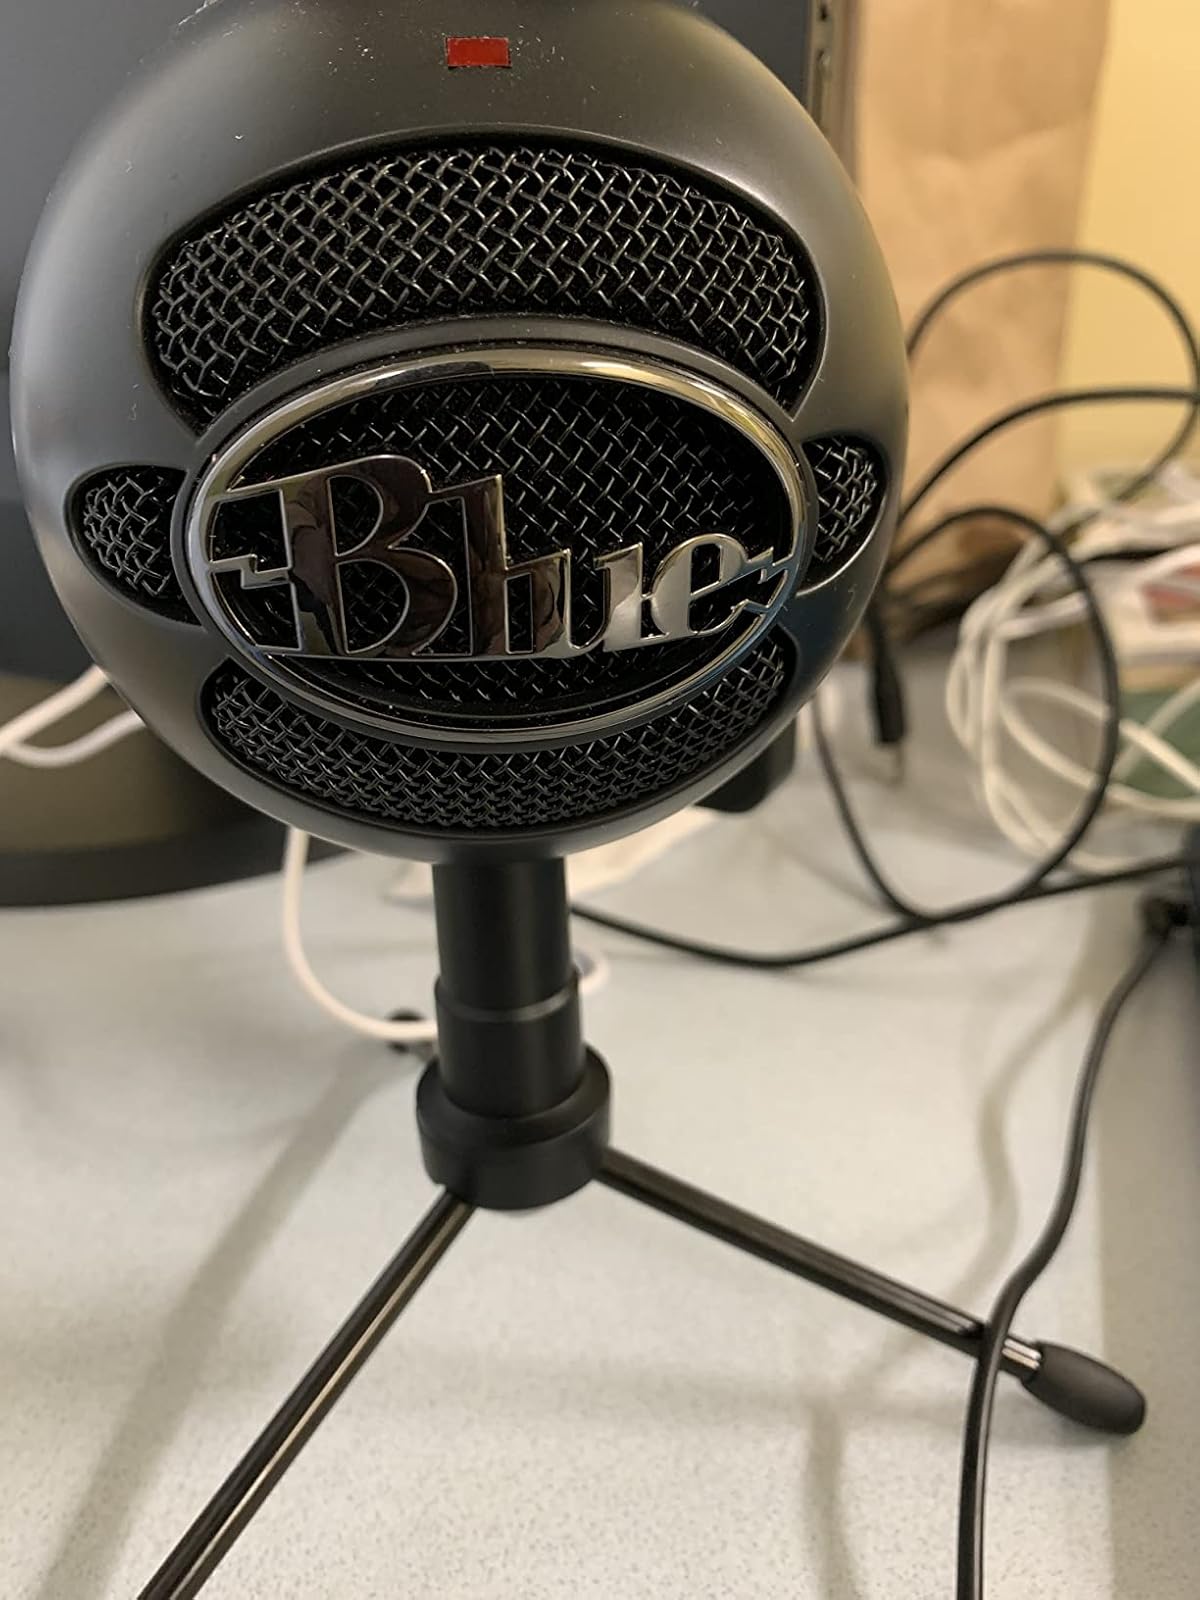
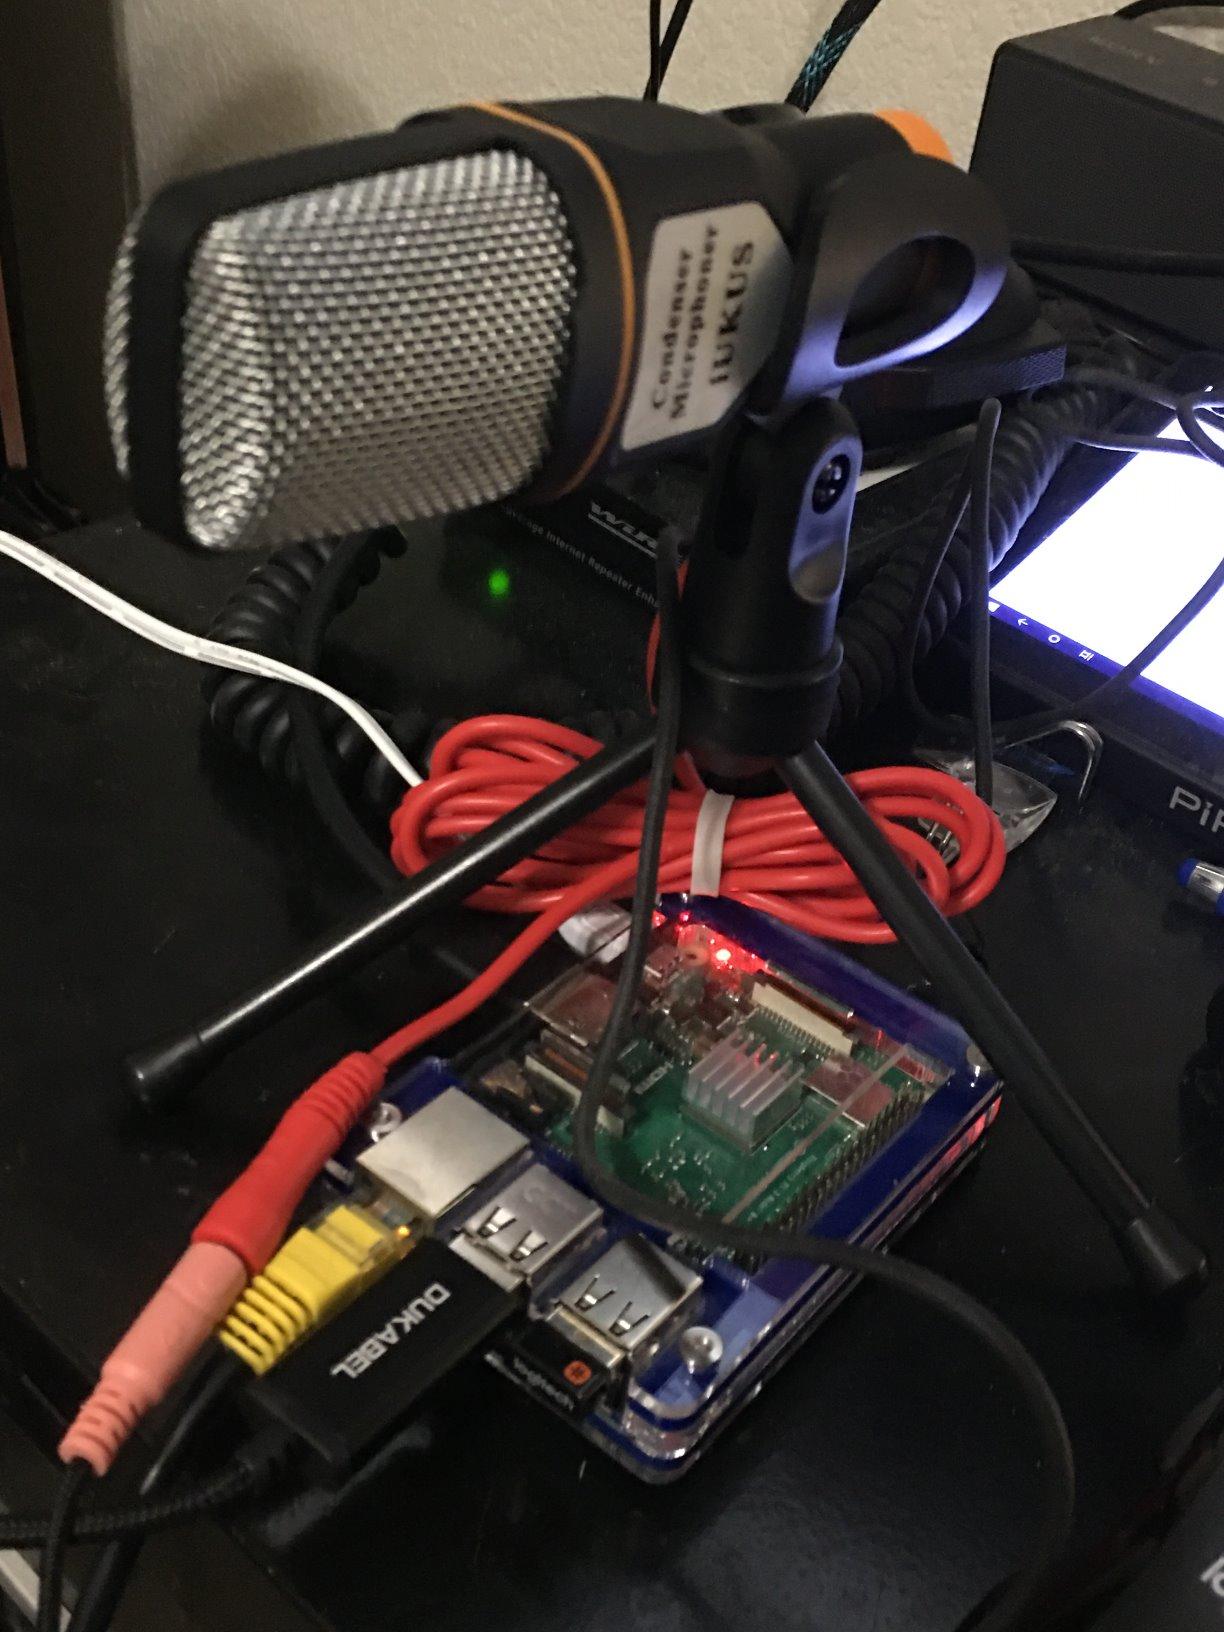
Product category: microphone
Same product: no